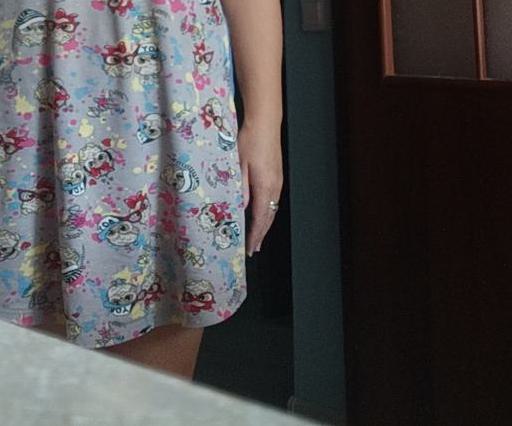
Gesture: no_gesture